Marathon City, Wisconsin

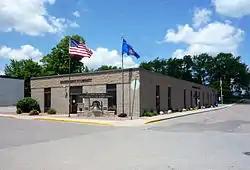
Marathon City Hall

Marathon City is a village in Marathon County, Wisconsin, United States. It is part of the Wausau, Wisconsin Metropolitan Statistical Area. The population was 1,576 at the 2020 census. The village was incorporated from a part of the original area of the town of Marathon. The village dates back to 1856. The name of the village commemorates the Battle of Marathon.